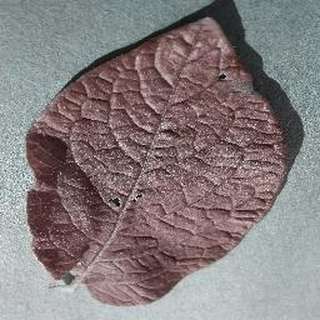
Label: healthy_potato